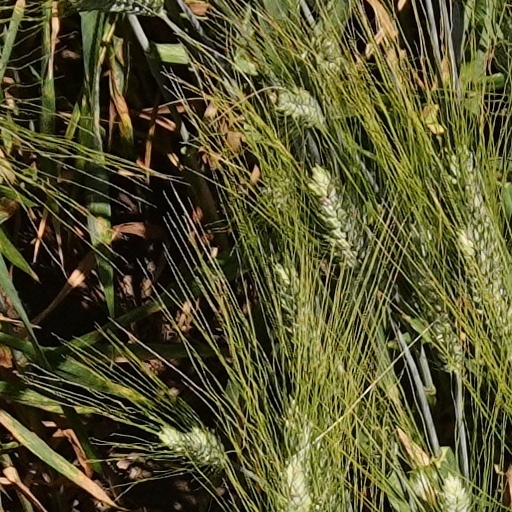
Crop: wheat